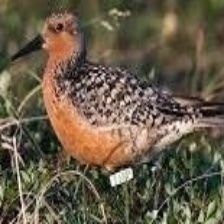
Species: RED KNOT
Scientific name: CALIDRIS CANUTUS
ImageNet parent category: red-backed_sandpiper